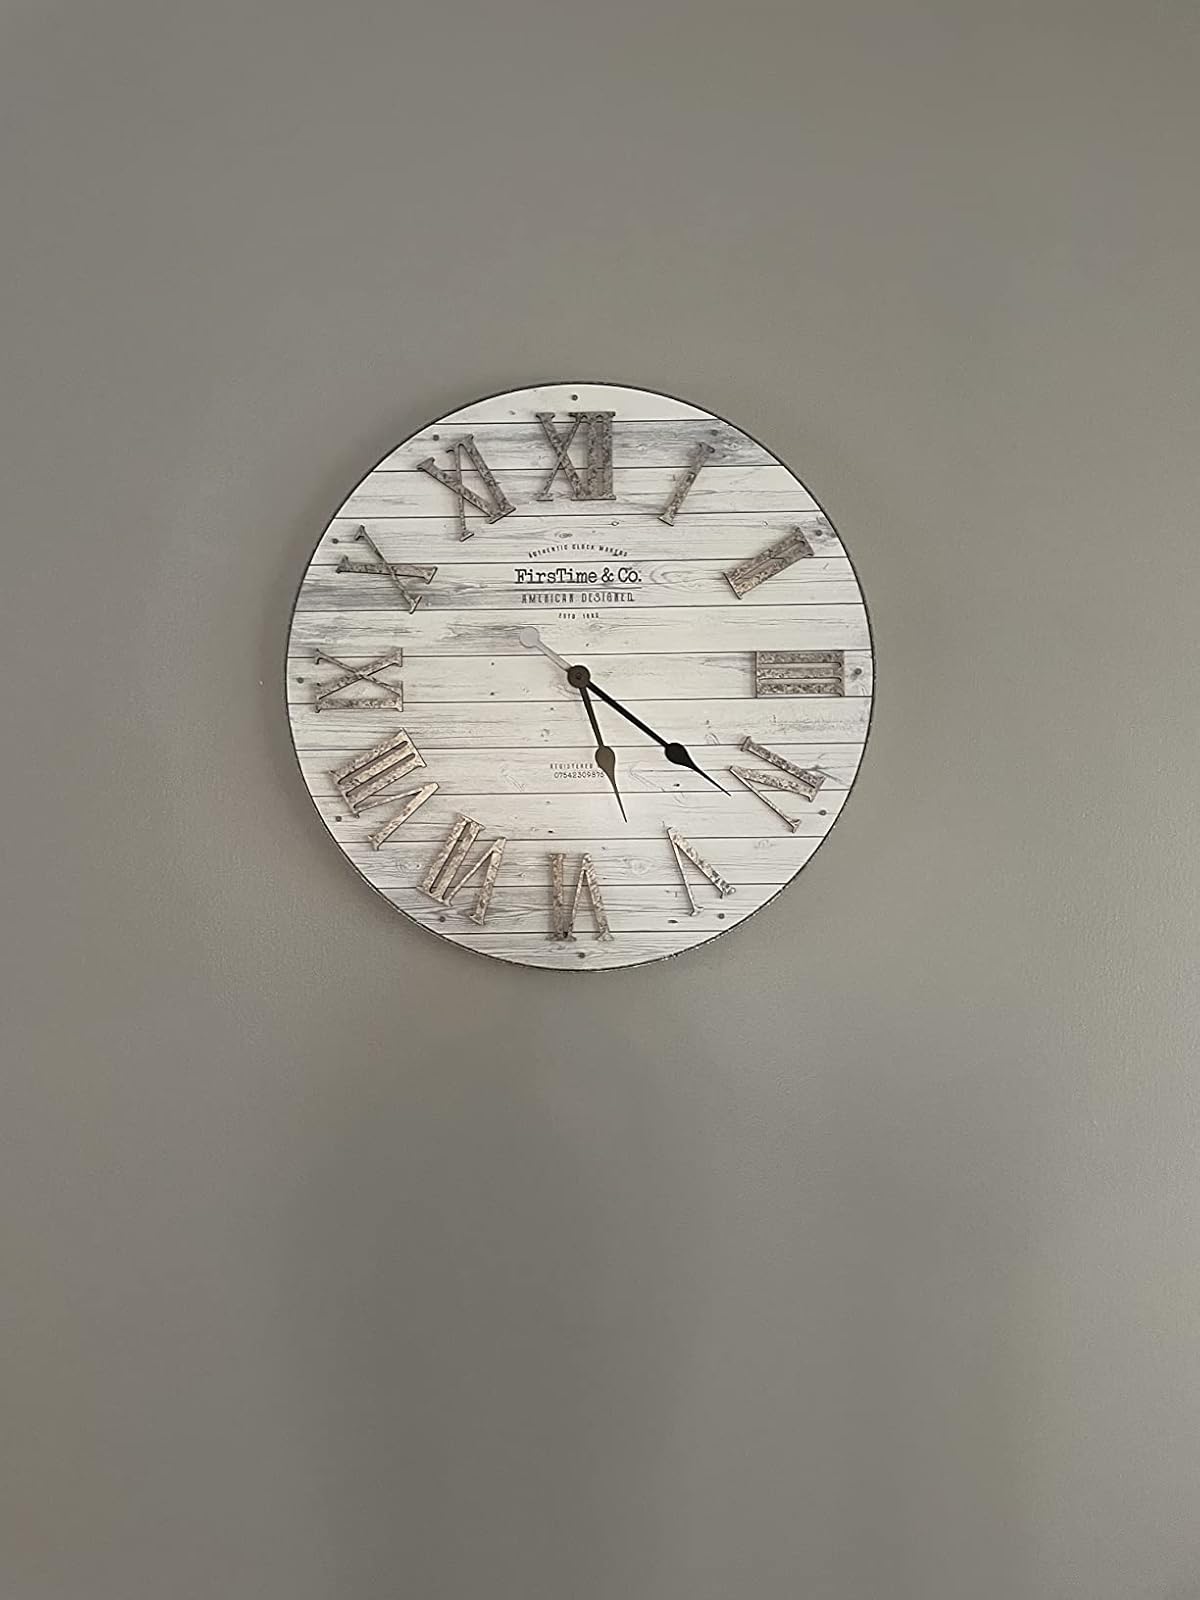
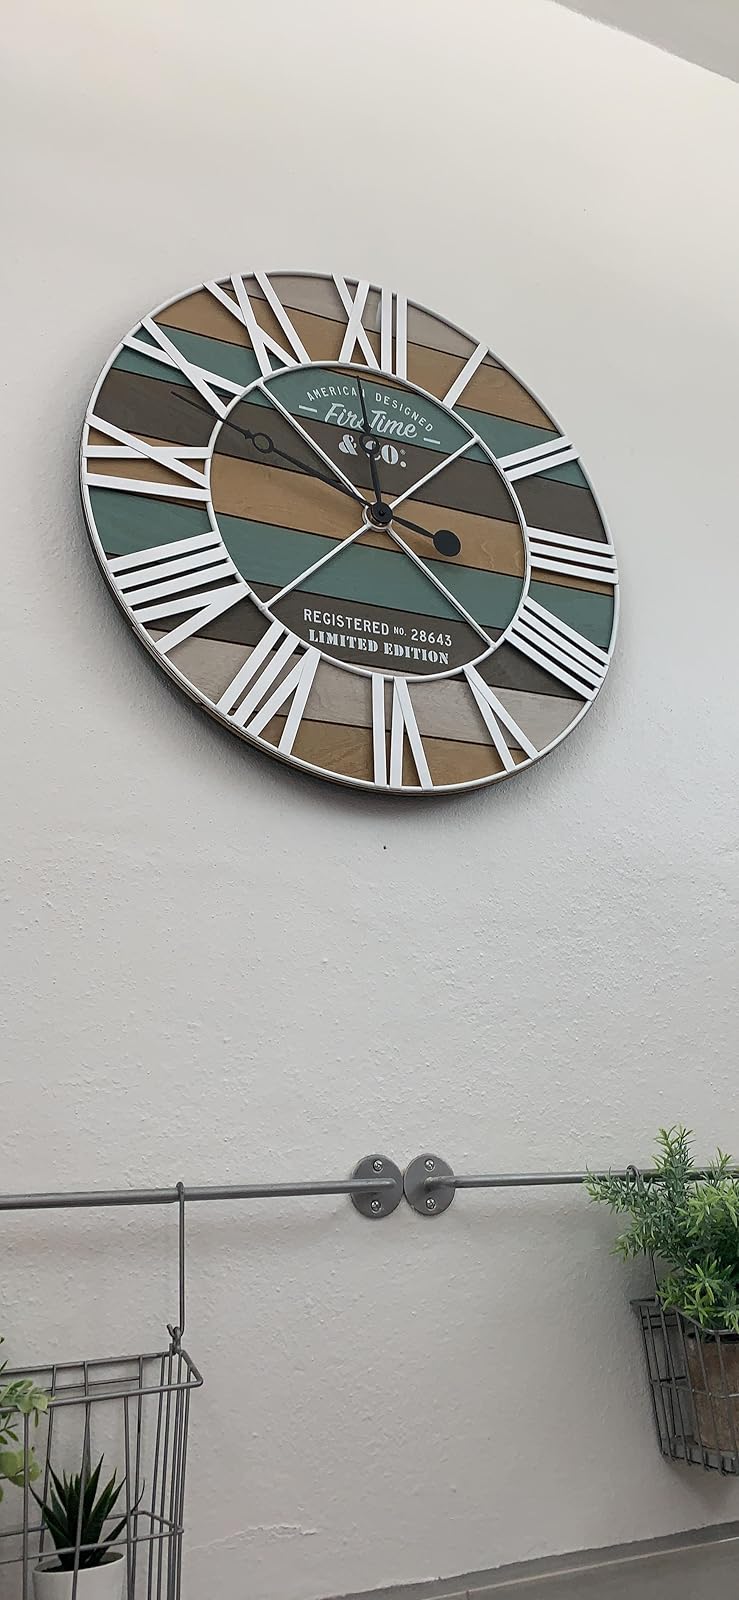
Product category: clock
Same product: no